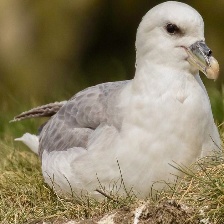
Species: NORTHERN FULMAR
Scientific name: FULMARUS GLACIALIS